Agora Theatre and Ballroom

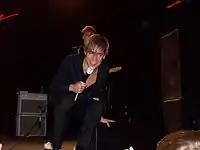
Pelle Almqvist of The Hives performs at the Cleveland Agora in 2008.

The building currently known as the Agora first opened on March 31, 1913, with an English performance of "Aida" as the Metropolitan Theatre. It was the brainchild of Max Faetkenheuer, an opera promoter and conductor who had also been involved in the construction of the monumental Hippodrome Theatre on Euclid Avenue five years earlier. The new opera house was well received and did well early on, but later struggled to stay profitable. Among various uses, the Metropolitan was home to a Cleveland's Yiddish theatre troupe in 1927. This brief episode in its history came to an end a few months later in 1928 after the troupe was involved in a bus accident on the way to a performance in Youngstown; the actors were too injured to perform and the venture went bankrupt. By 1932, the venue had turned into a vaudeville/burlesque house called "The Gayety," hosting "hoofers, comics and strippers." The Metropolitan returned to its original use for a short time during the mid-1940s staging comedic musicals, but by the end of the decade stage productions had ceased and the theatre became a full-time movie house. From 1951–78, the theater offices were home to radio stations WHK (1420 AM) and WMMS nee WHK-FM (100.7 FM); the theater itself was known as the WHK Auditorium. In 1968–69 the theater was known as the Cleveland Grande. In the early 1980s, it briefly re-opened as the New Hippodrome Theatre showing movies.